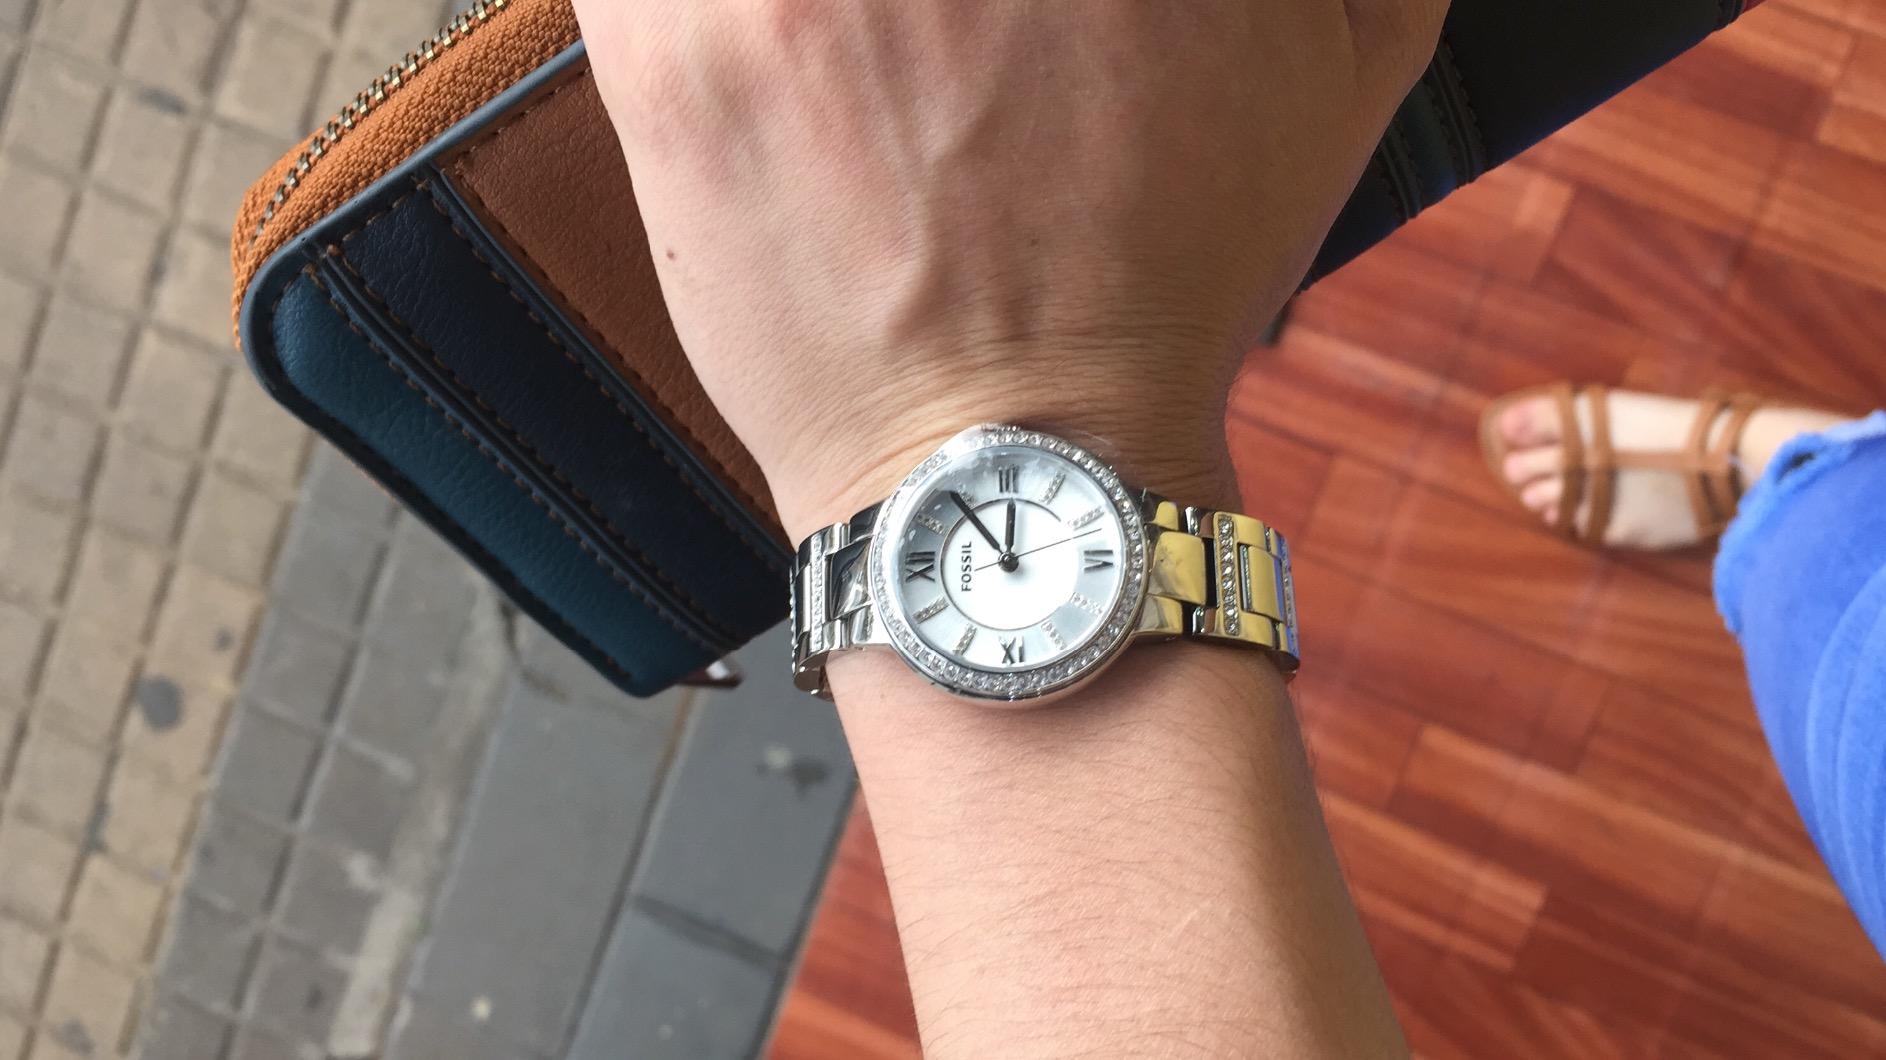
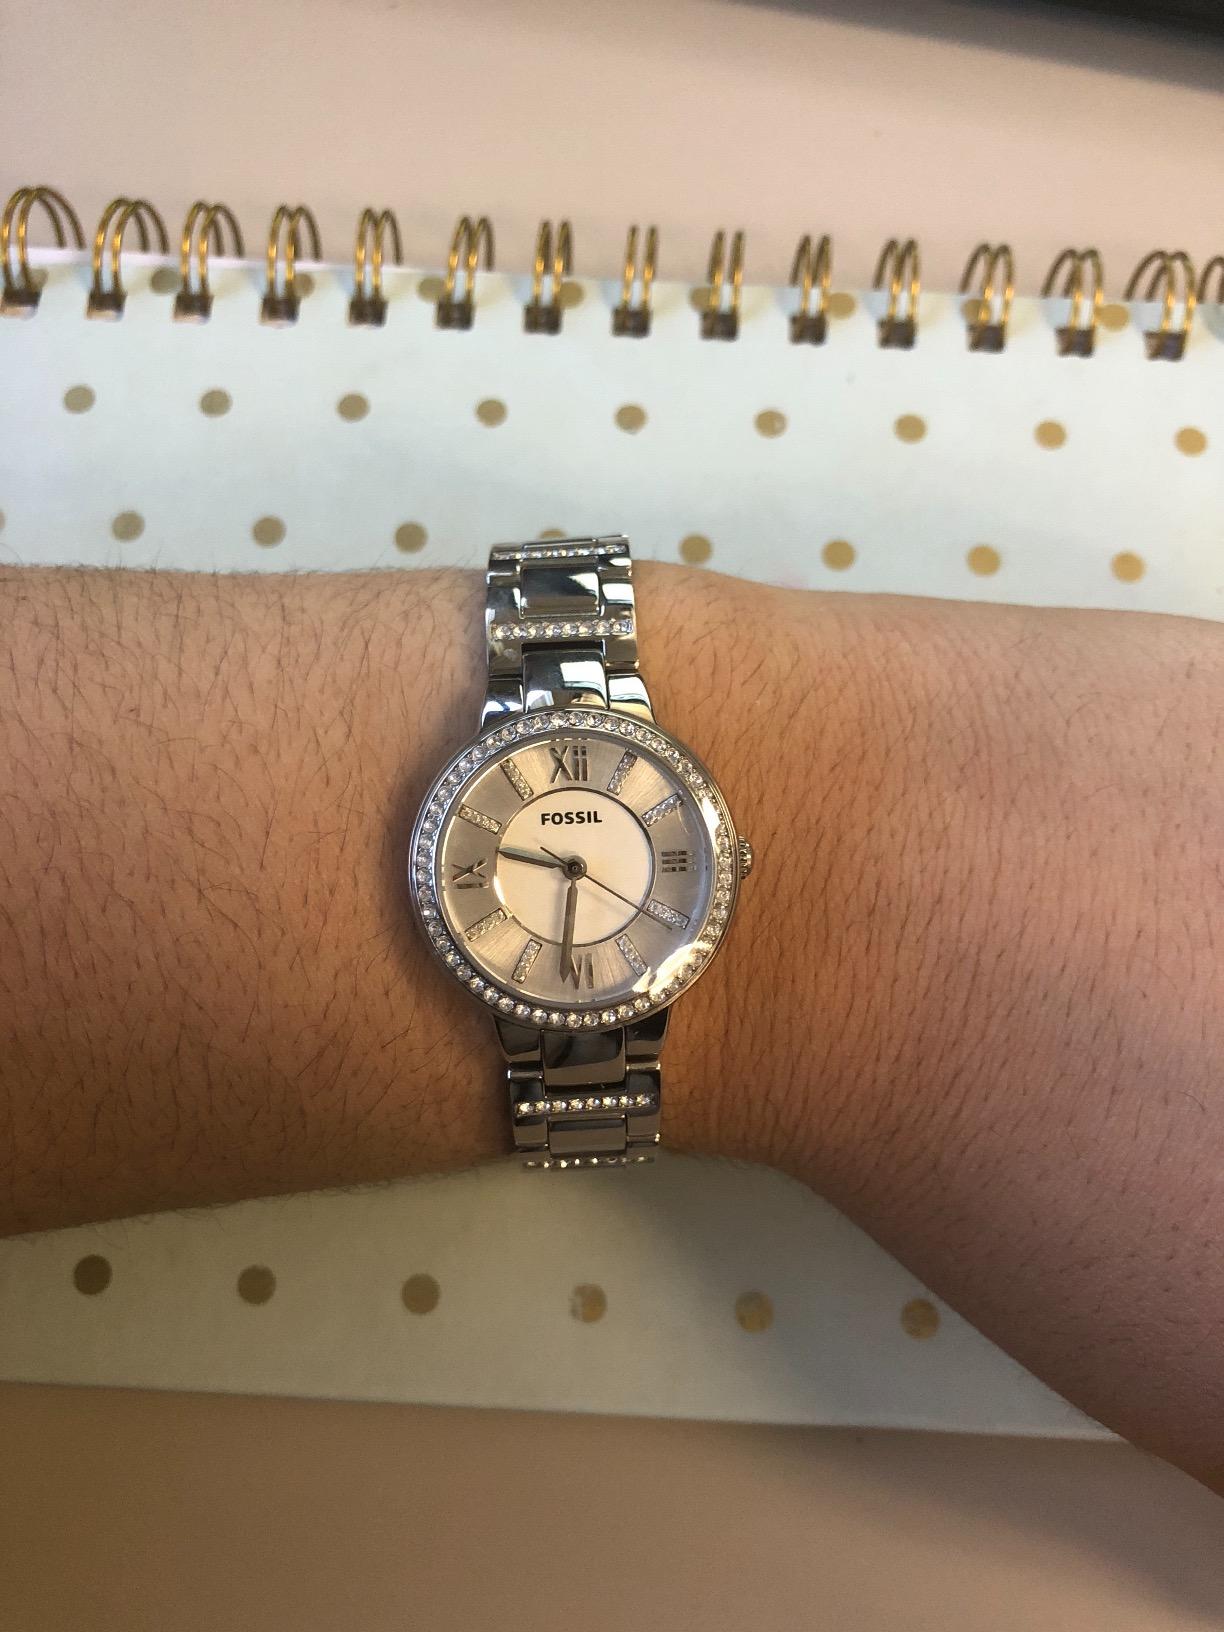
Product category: accessories_watch
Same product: yes